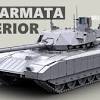
Label: T-14